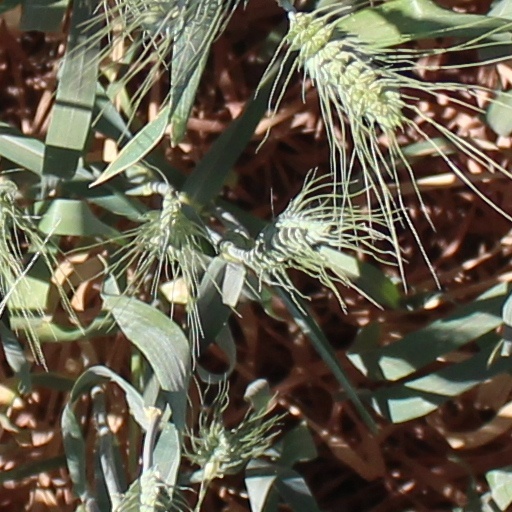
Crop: wheat